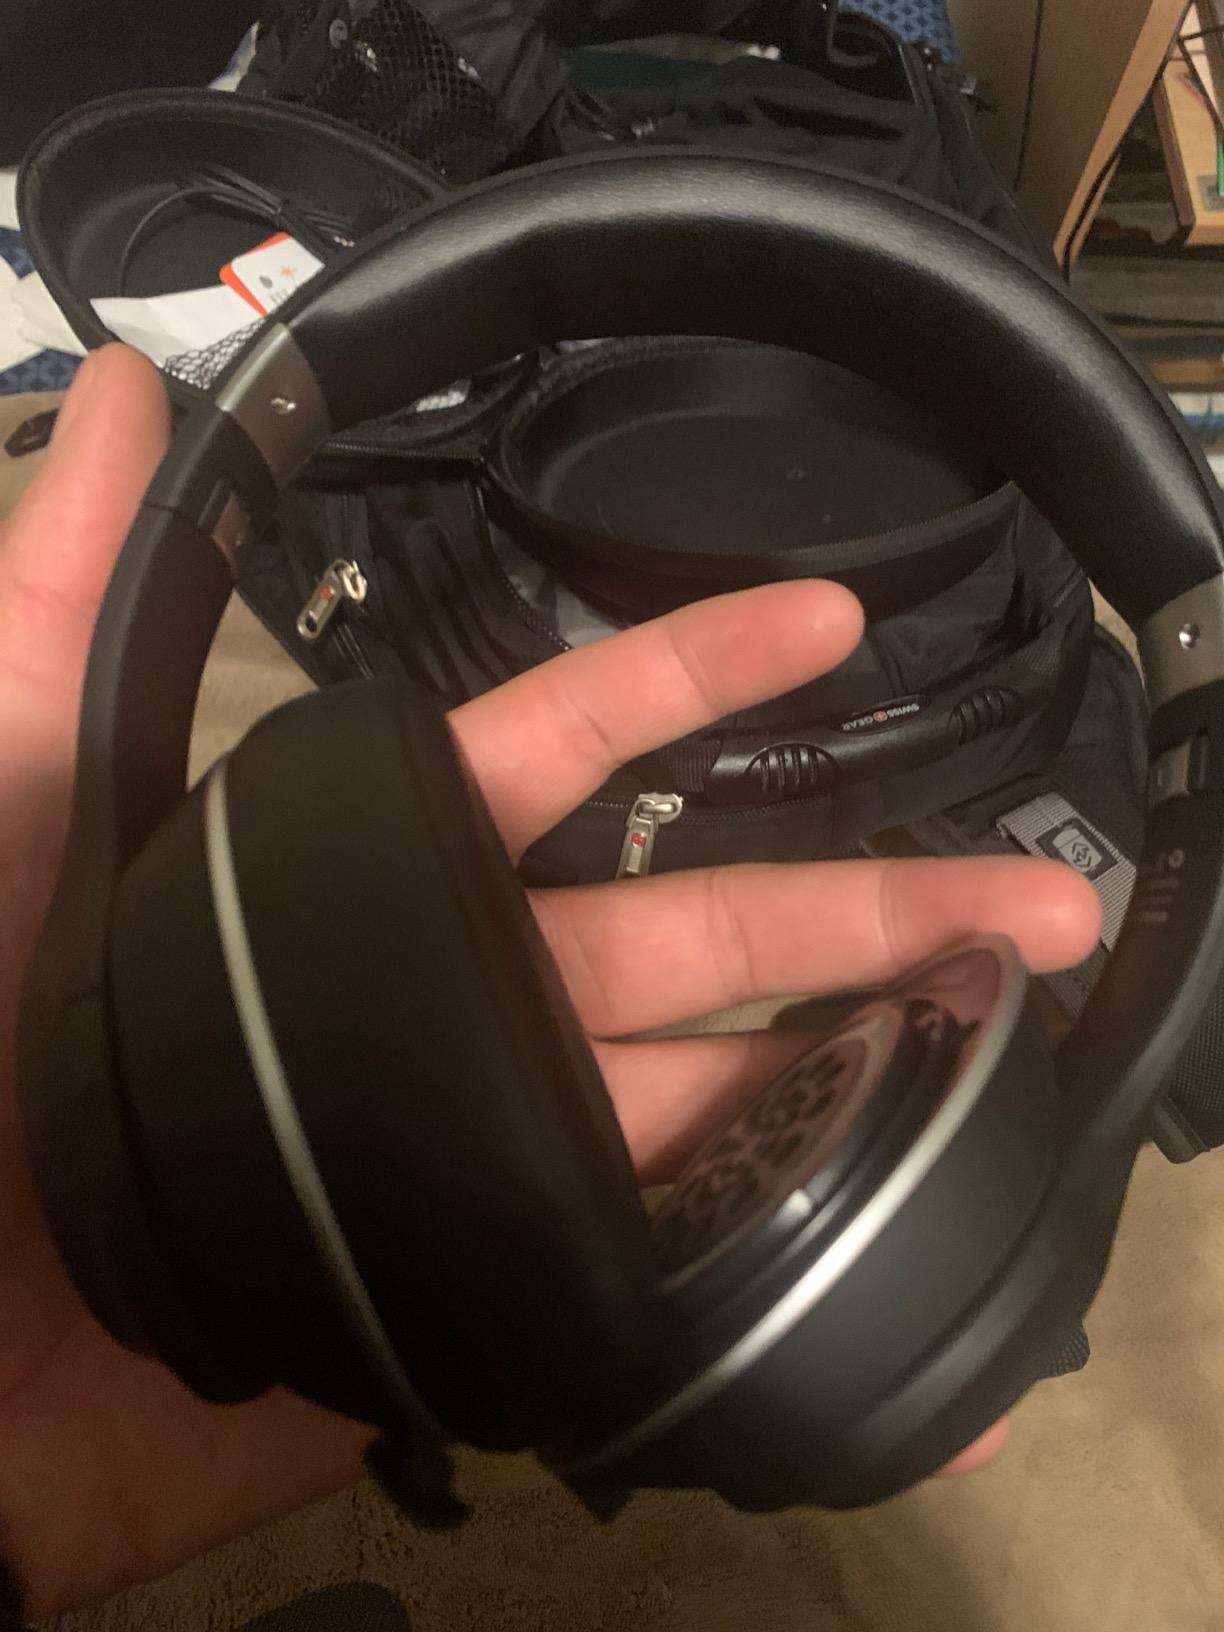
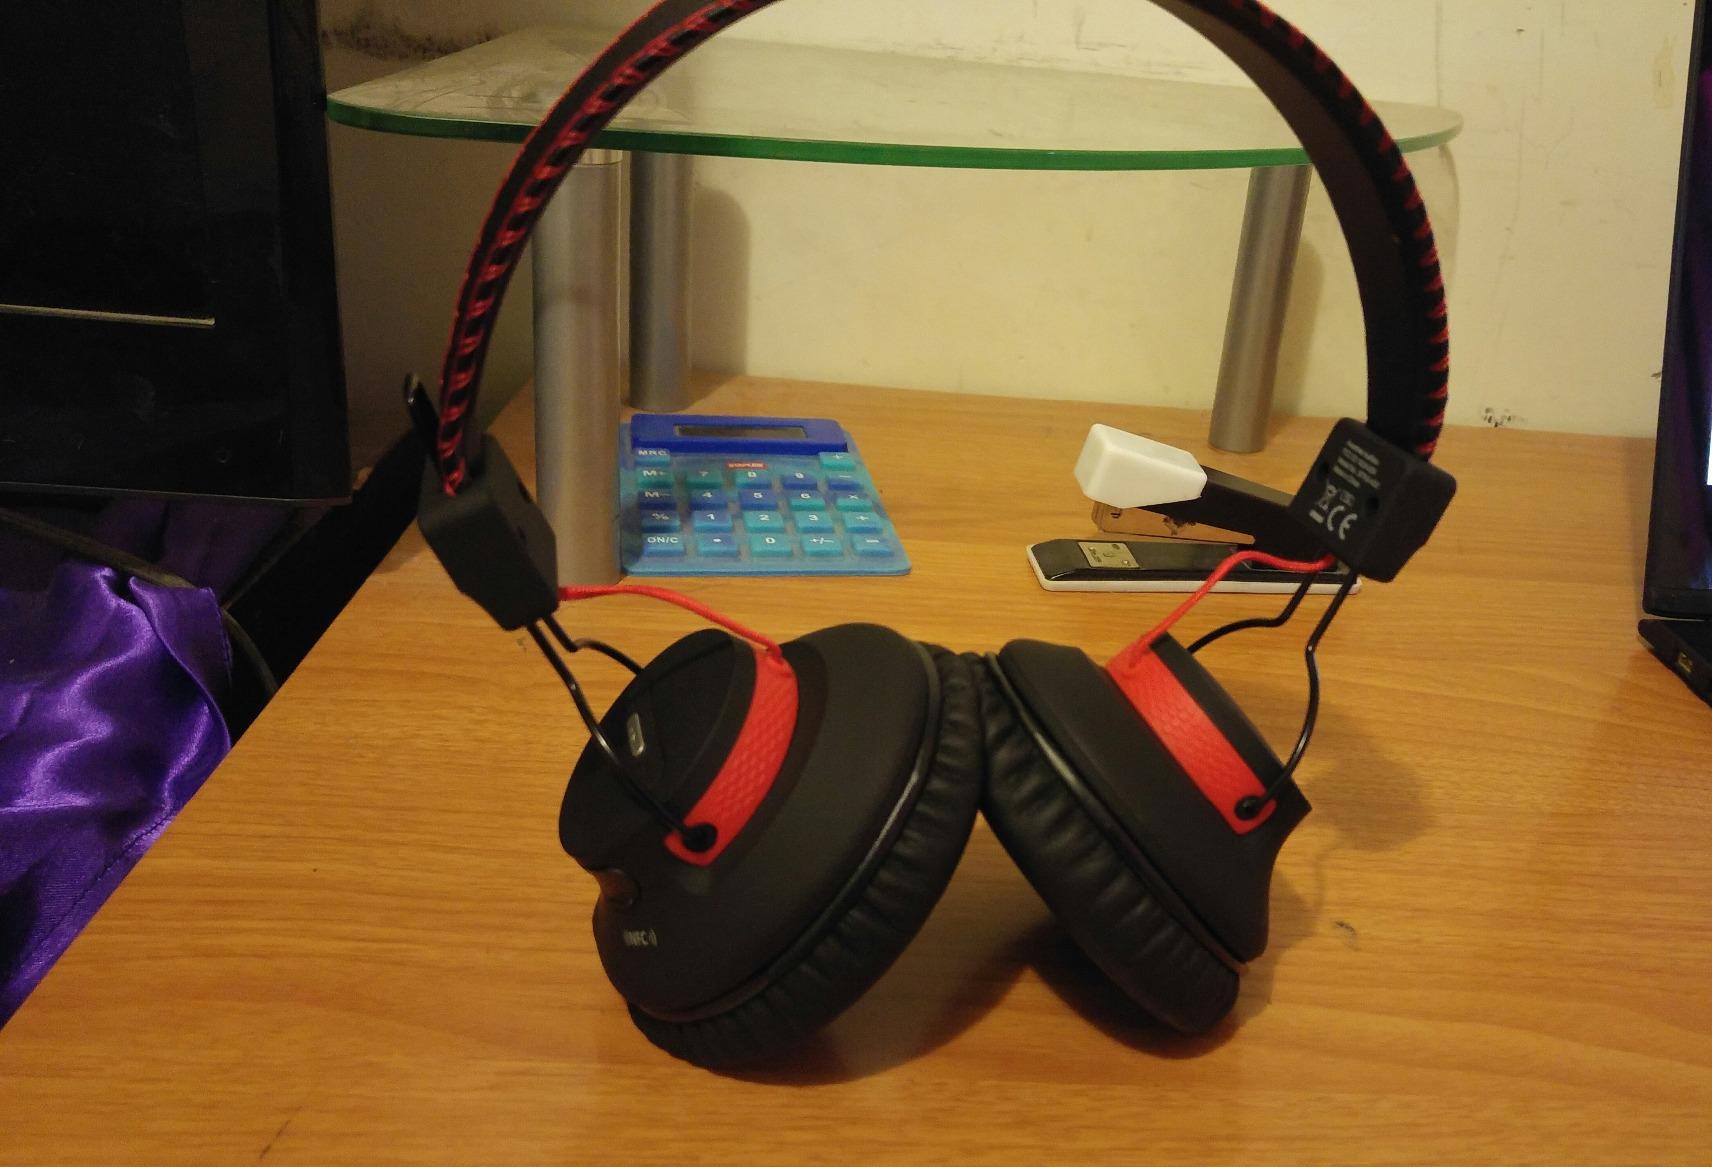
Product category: headphones
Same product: no